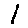
Label: 1